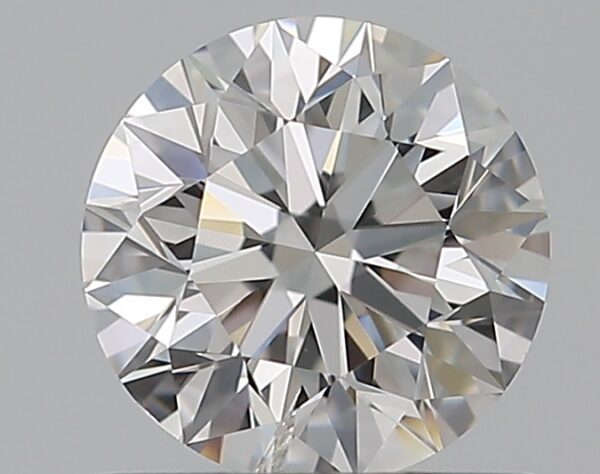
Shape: round
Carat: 0.65
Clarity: SI2
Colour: E
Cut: EX
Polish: VG
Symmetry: EX
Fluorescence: F
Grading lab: GIA
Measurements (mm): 5.47 x 5.5 x 3.48